List of Bobobo-bo Bo-bobo chapters

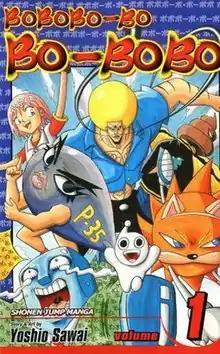
Cover of the first North American "Bobobo-bo Bo-bobo" volume, released by Viz Media on August 5, 2008

The chapters of the Japanese manga series "Bobobo-bo Bo-bobo" and its sequel "Shinsetsu Bobobo-bo Bo-bobo", were written and illustrated by Yoshio Sawai and published in Shueisha's "Weekly Shonen Jump". The series was licensed for an English-language release in North America by Viz Media, who chose to release a single stand alone released an interlude in the series. The volume was released under their "SJ Advanced" label on November 8, 2005. The next American release of "Bobobo-bo Bo-bobo" would begin serialization in "Shonen Jump" in July 2007 with chapter 110, with Viz then releasing the Japanese volume 11 as volume 1 under Viz's normal Shonen Jump imprint.